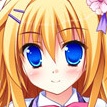
Portrait style: Anime Portrait